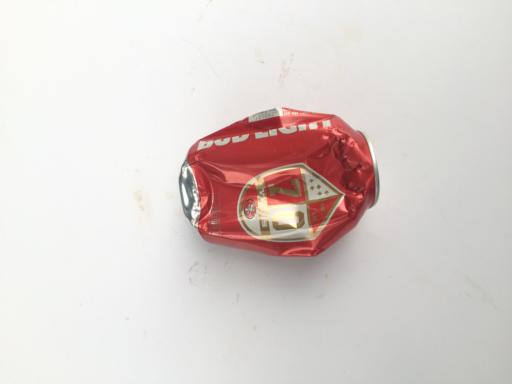
Waste category: metal